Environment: lab
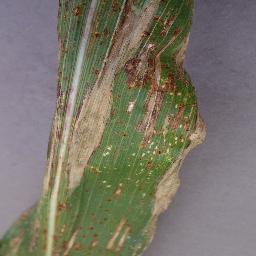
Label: northern_corn_leaf_blight